Twinstead

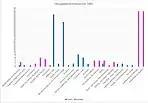

In the early 1800s the social structure was based on three categories: The Employers and Professionals, The Middling Sorts and The Labourers and Servants.